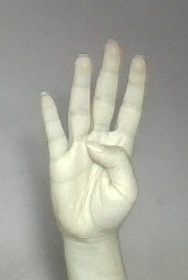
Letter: kaaf